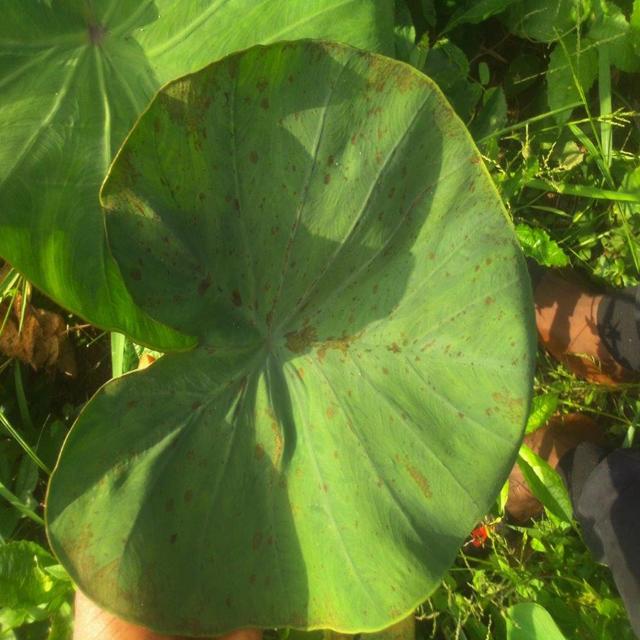
Label: Early_Blight